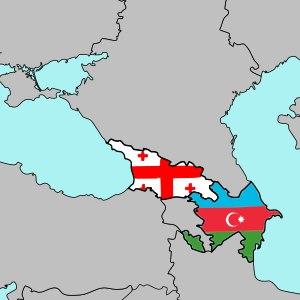
La désignation du pays organisateur du championnat d'Europe de football 2021 a eu lieu le 19 septembre 2014 à Genève en Suisse. Pour la première fois dans l'histoire de l'Euro, aucun pays organisateur n'est choisi. En effet, l'UEFA, ayant décidé d'organiser le tournoi dans toute l'Europe, pour célébrer les soixante ans de la première édition de la compétition, ce sont des villes hôtes, aux quatre coins de l'Europe, qui ont été choisies.